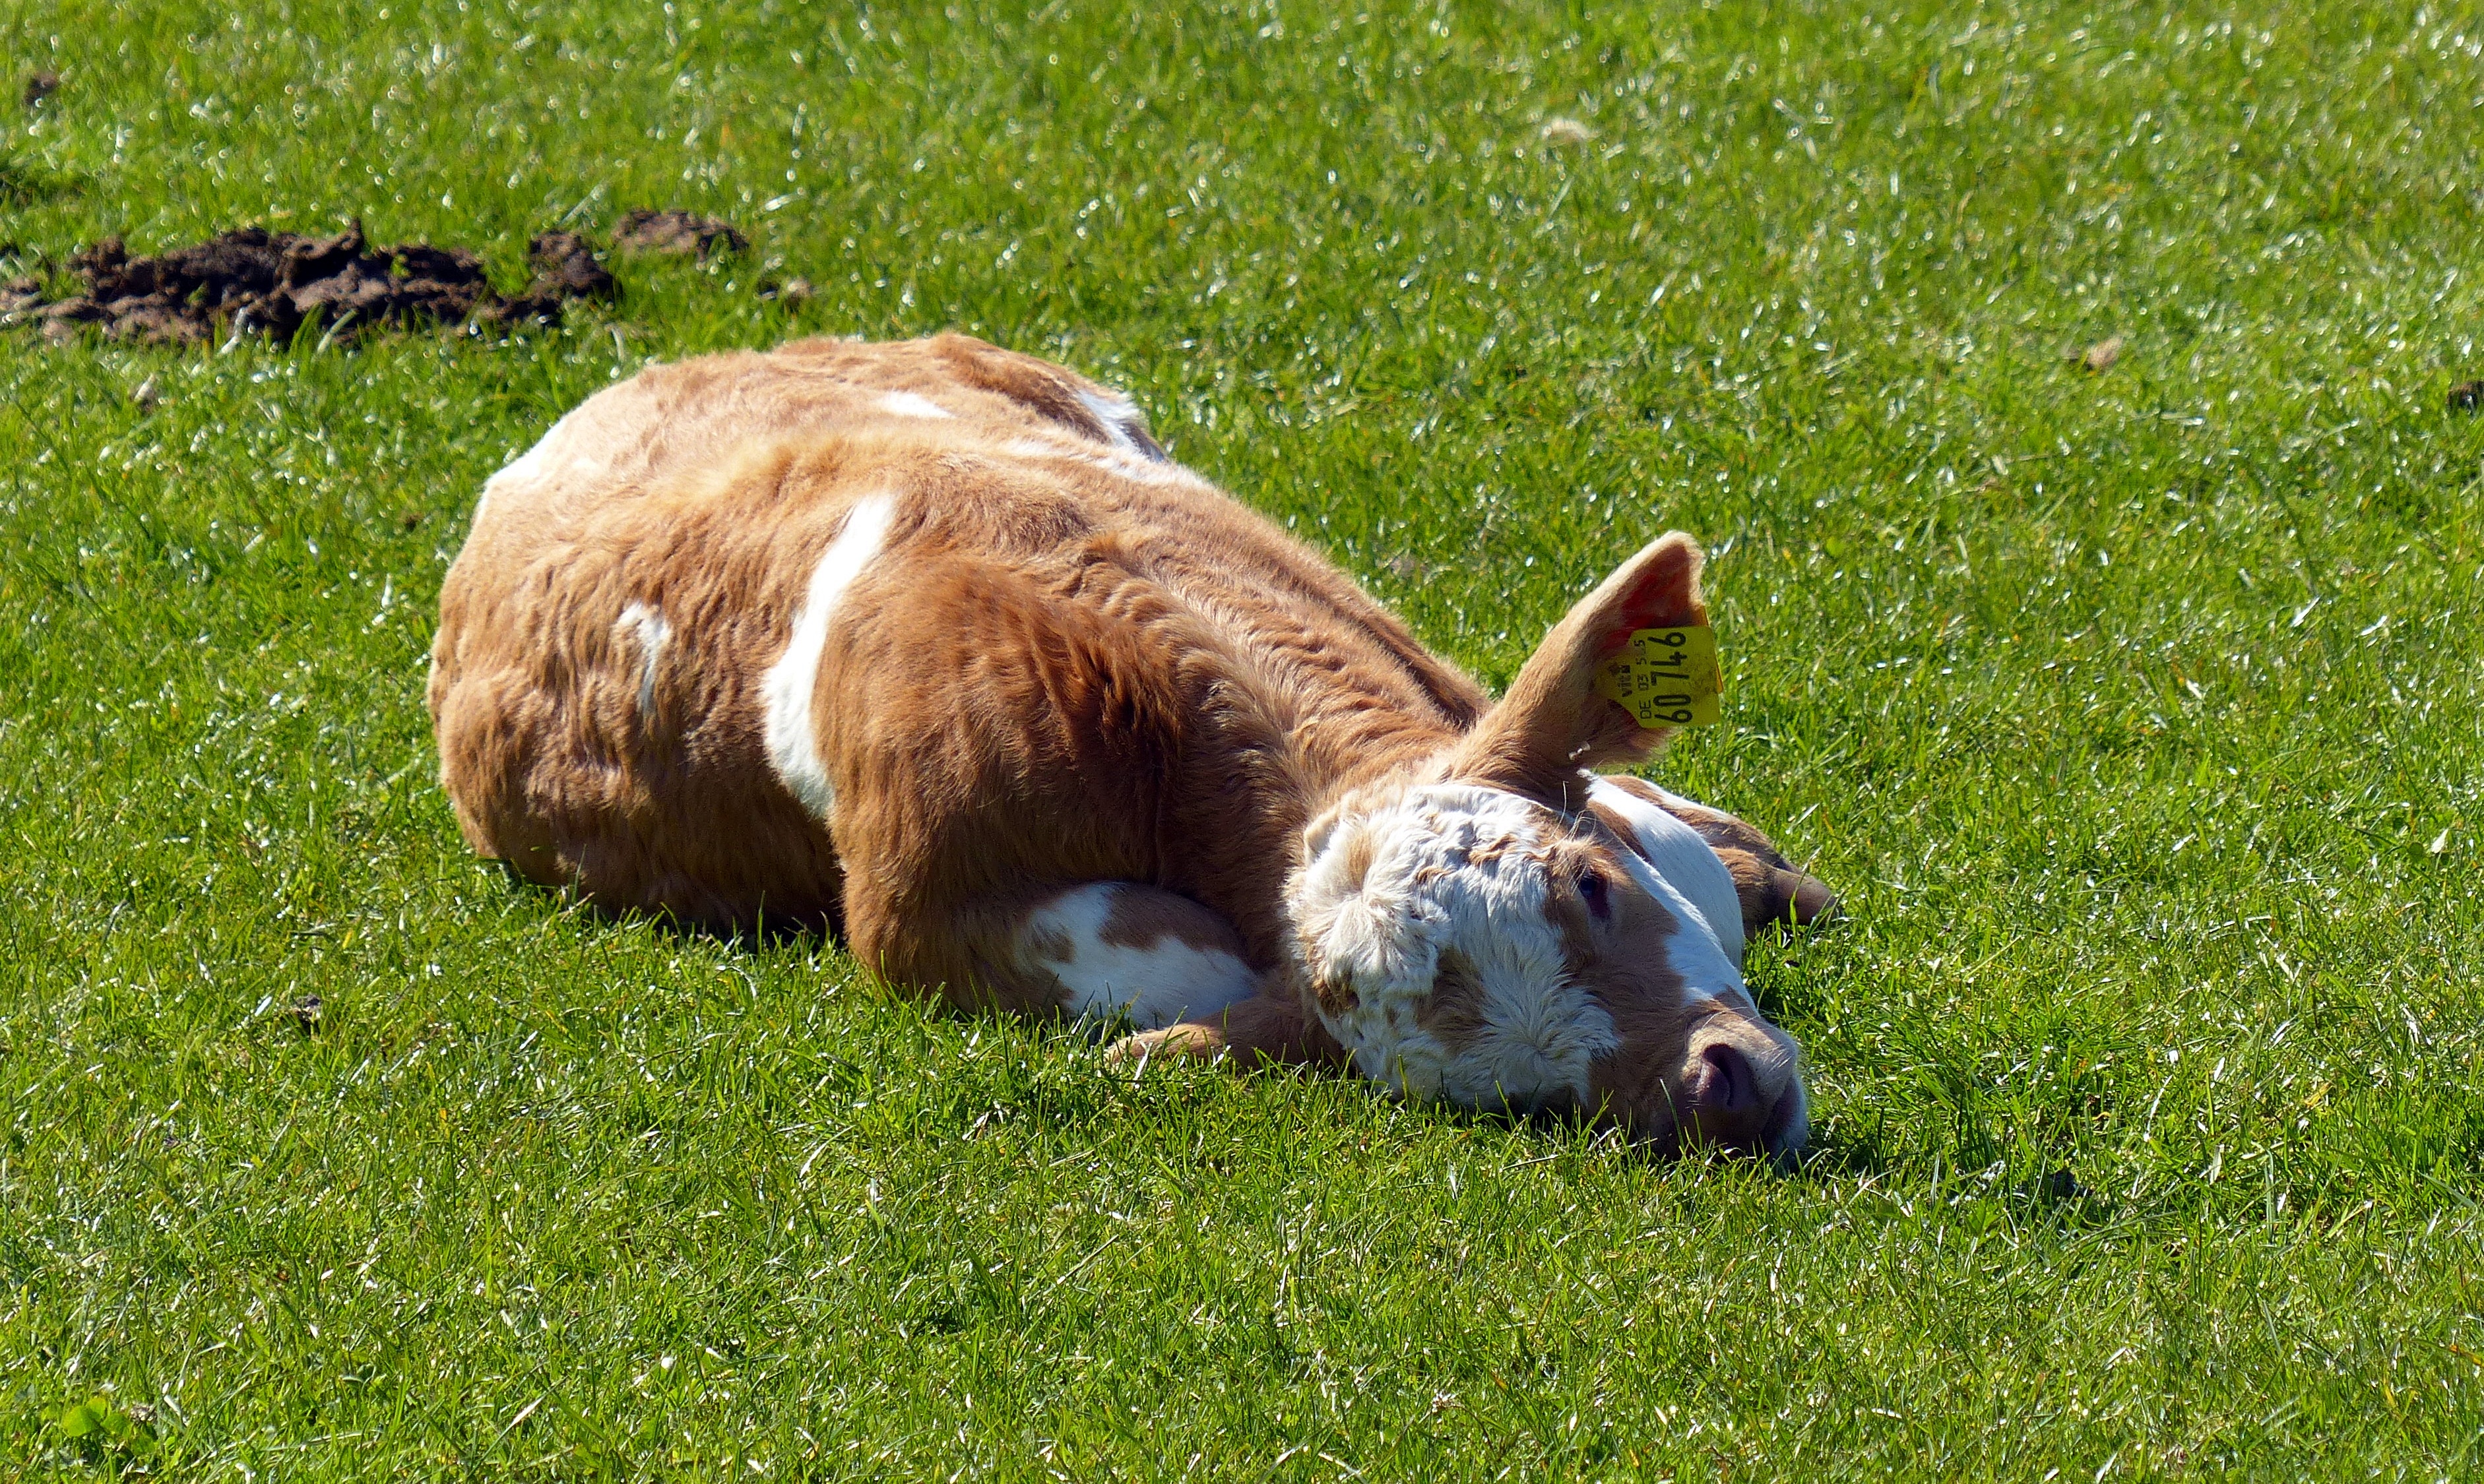
nature, grass, field, farm, lawn, meadow, prairie, animal, cute, wildlife, pasture, grazing, livestock, mammal, agriculture, beef, fauna, rabbit, calf, grassland, mammals, vertebrate, lying, young animal, young calf, cattle like mammal, rabits and hares